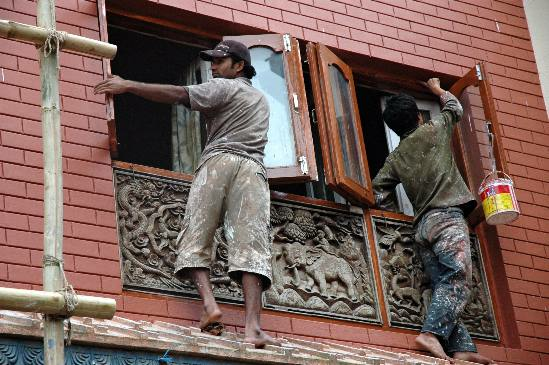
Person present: Yes